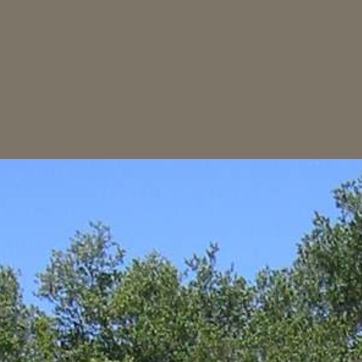
Material: sky